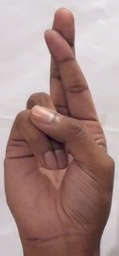
ASL sign: R